Battles of Latrun (1948)

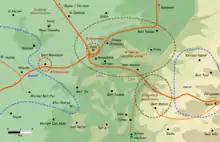
Latrun area (10 May 1948)

Latrun is located at the crossroads between the Tel Aviv–Ramla–Jerusalem and Ramallah–Isdud roads in the area allocated to the Arab state by the United Nations Partition Plan. At that point, the Jerusalem road enters the foothills of Judea at Bab al-Wad (Sha'ar HaGai). The fort dominated the Valley of Ayalon, and the force that occupied it commanded the road to Jerusalem.